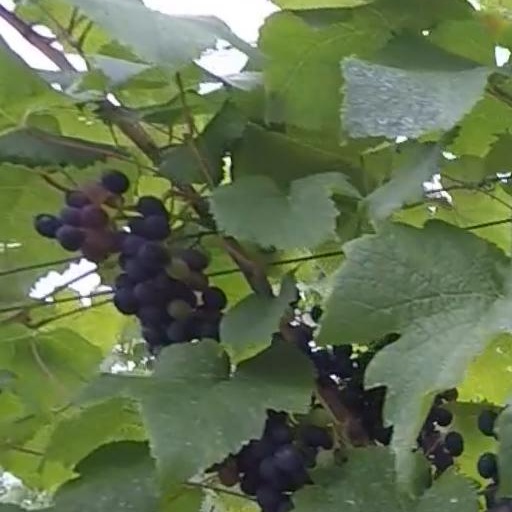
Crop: grape